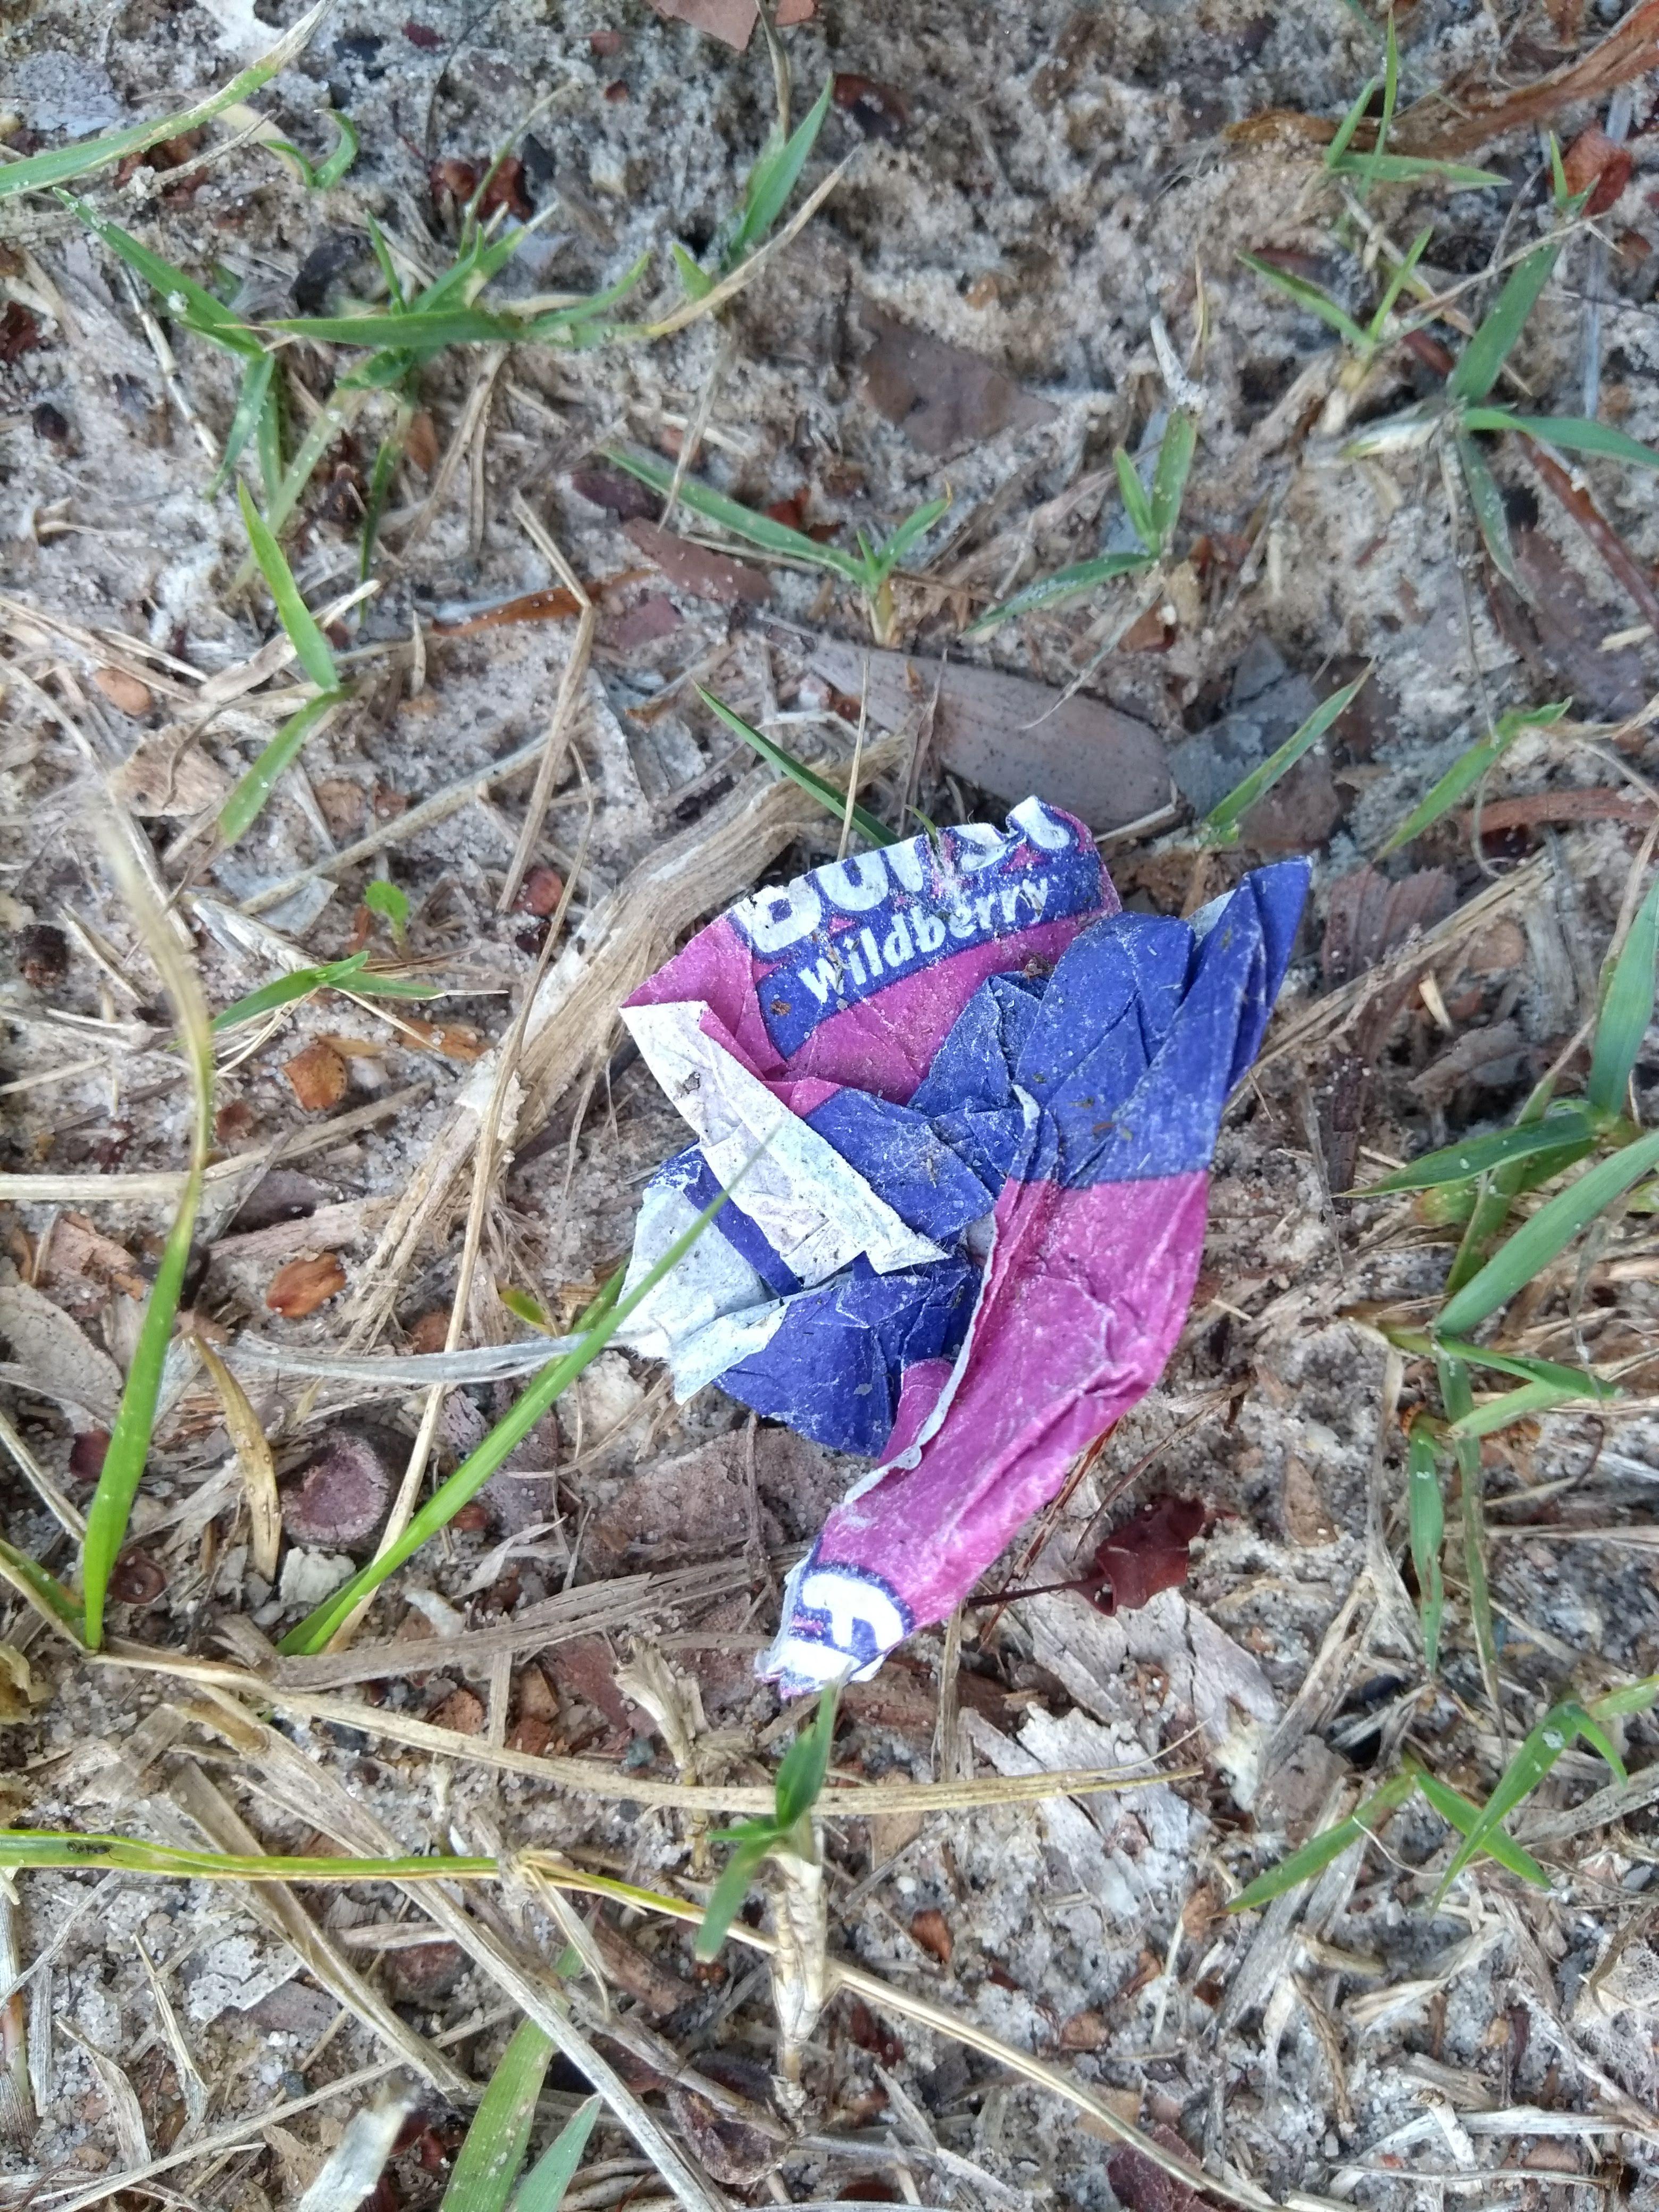
Object: Other carton (Carton)